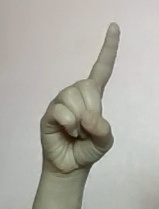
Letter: bb